West Itchenor

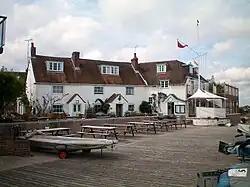
Itchenor Sailing Club

Northshore Yachts Ltd now occupies the site of the Itchenor Shipyard and has overseen the complete manufacturing of Fisher and Southerly yachts, since the mid-1970s. In April 2013 it was reported that Northshore was experiencing financial difficulties and that the future of the boatbuilding company and its estimated 160 employees is in doubt.